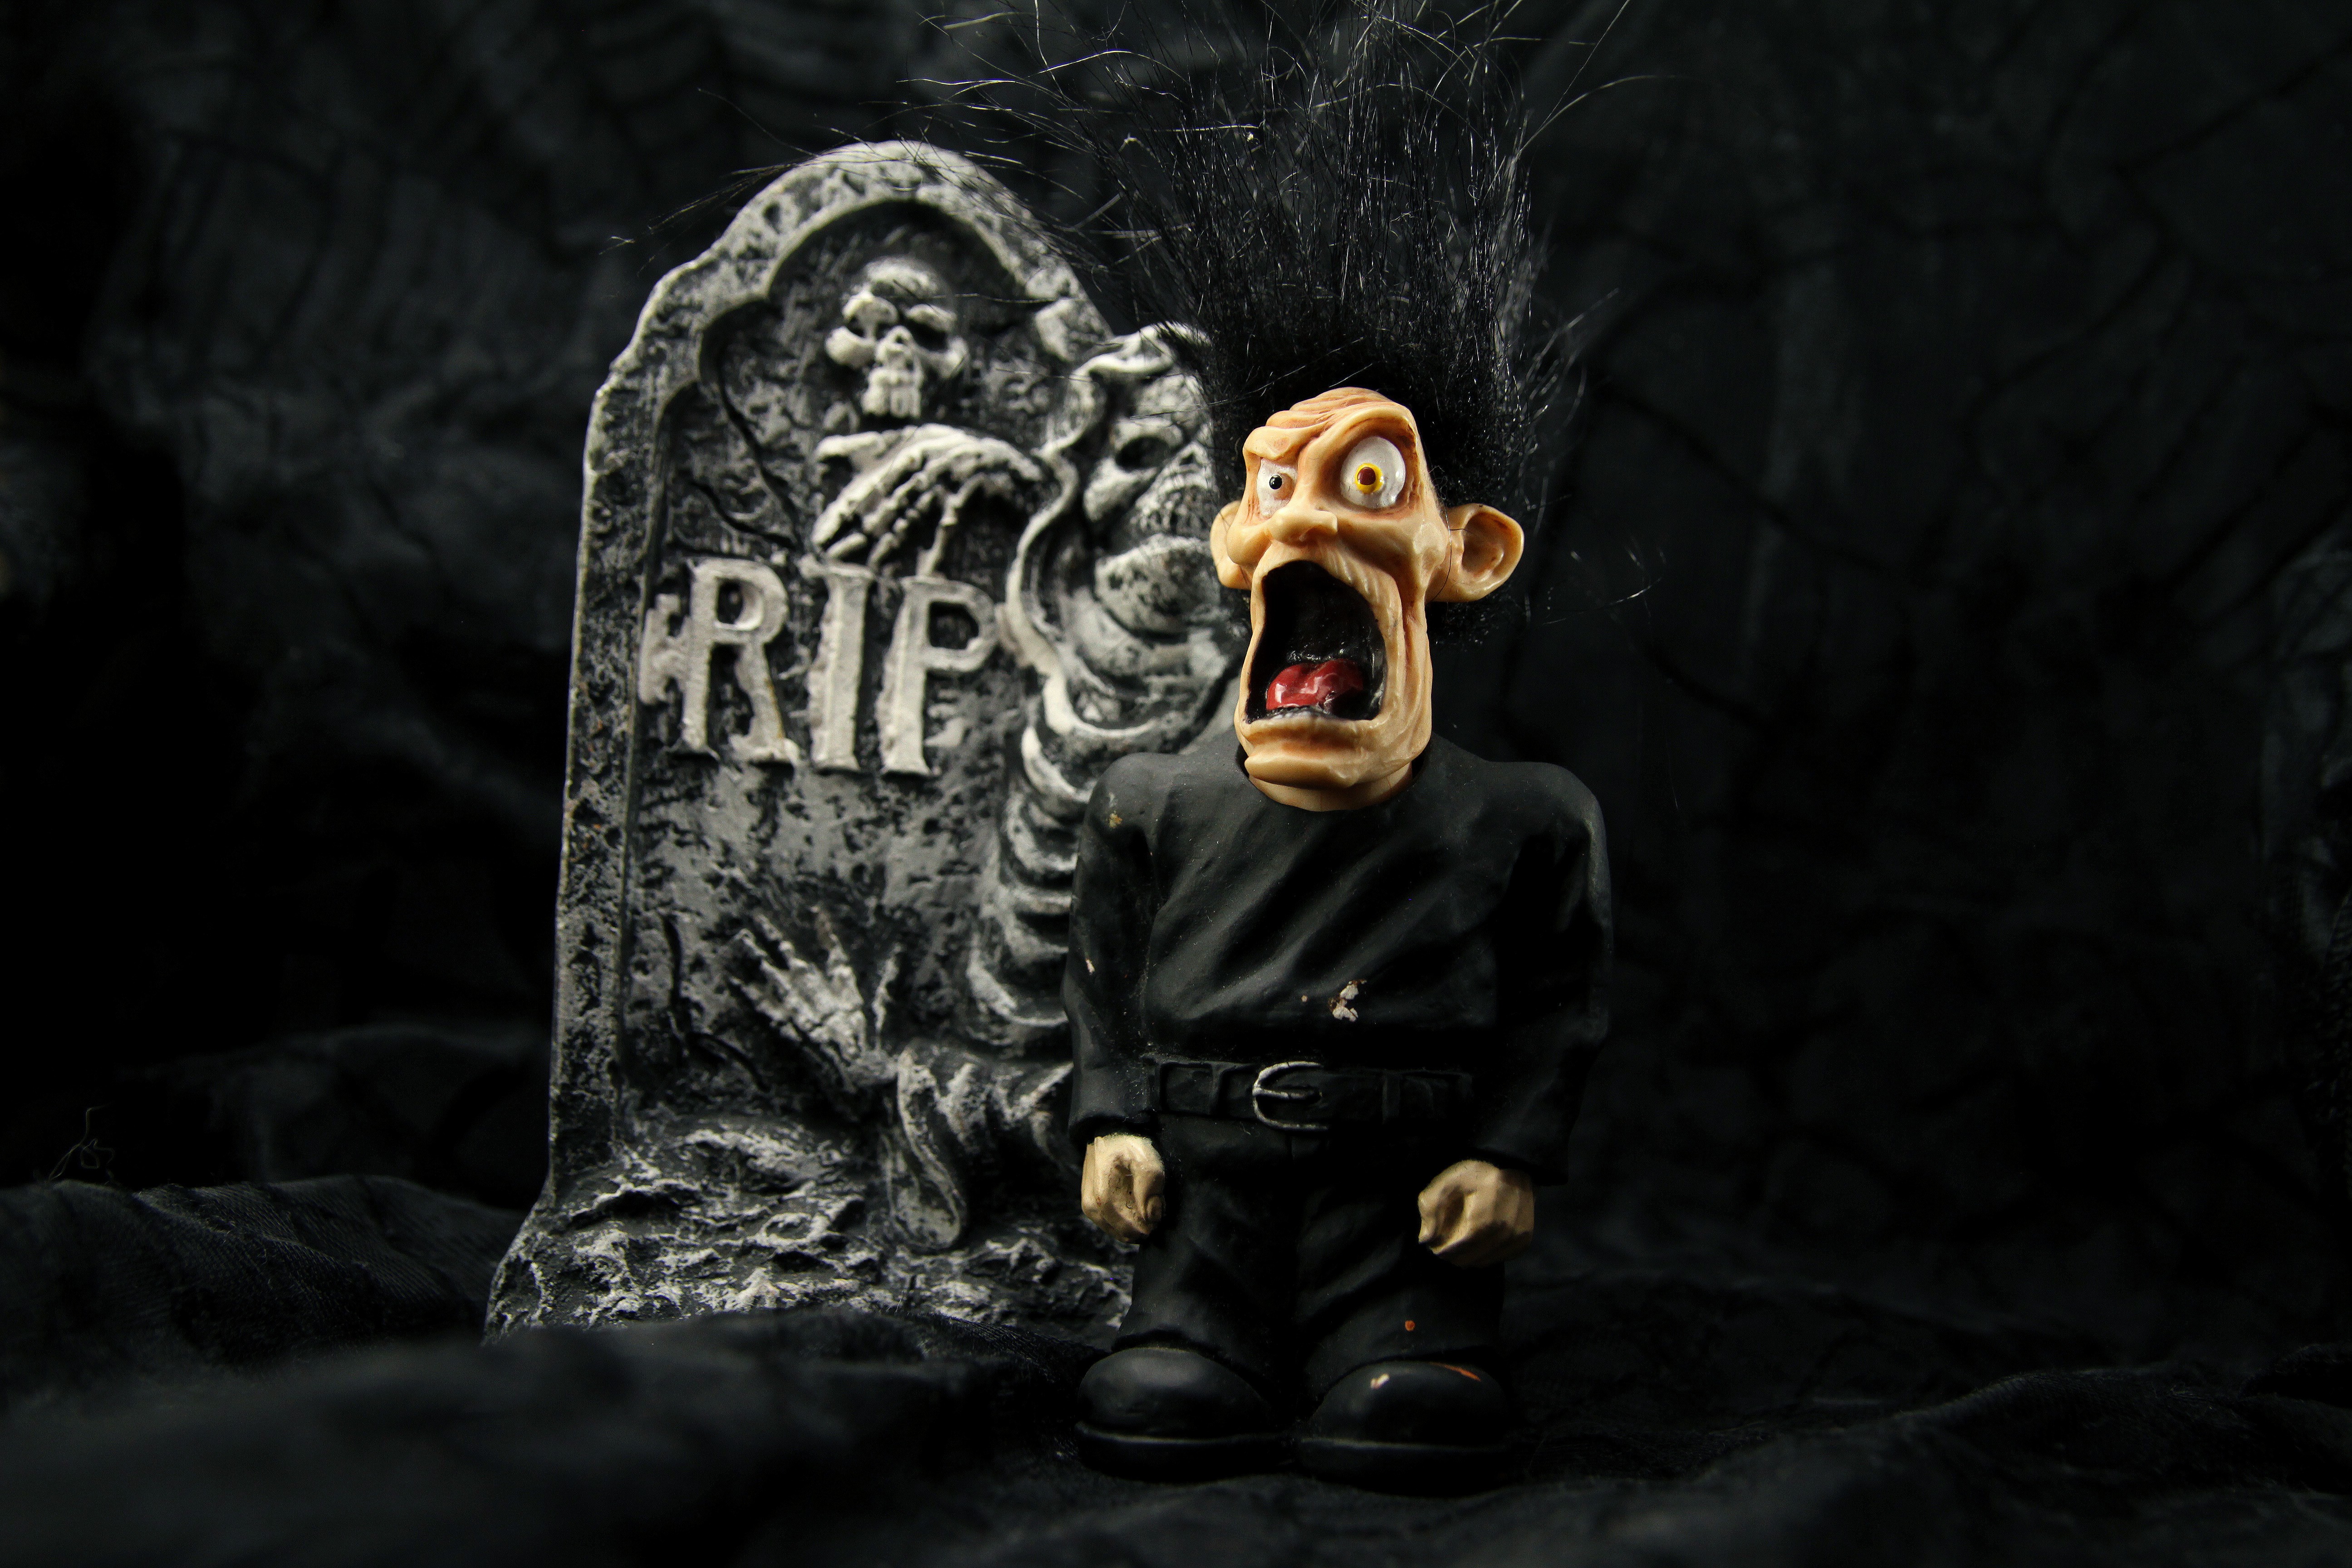
night, spooky, monument, statue, halloween, darkness, tombstone, sculpture, scary, holidays, seasonal, ghosts, or, haunted, decorations, monsters, trick, treat, goblins, screenshot, mythology, fictional character, computer wallpaper